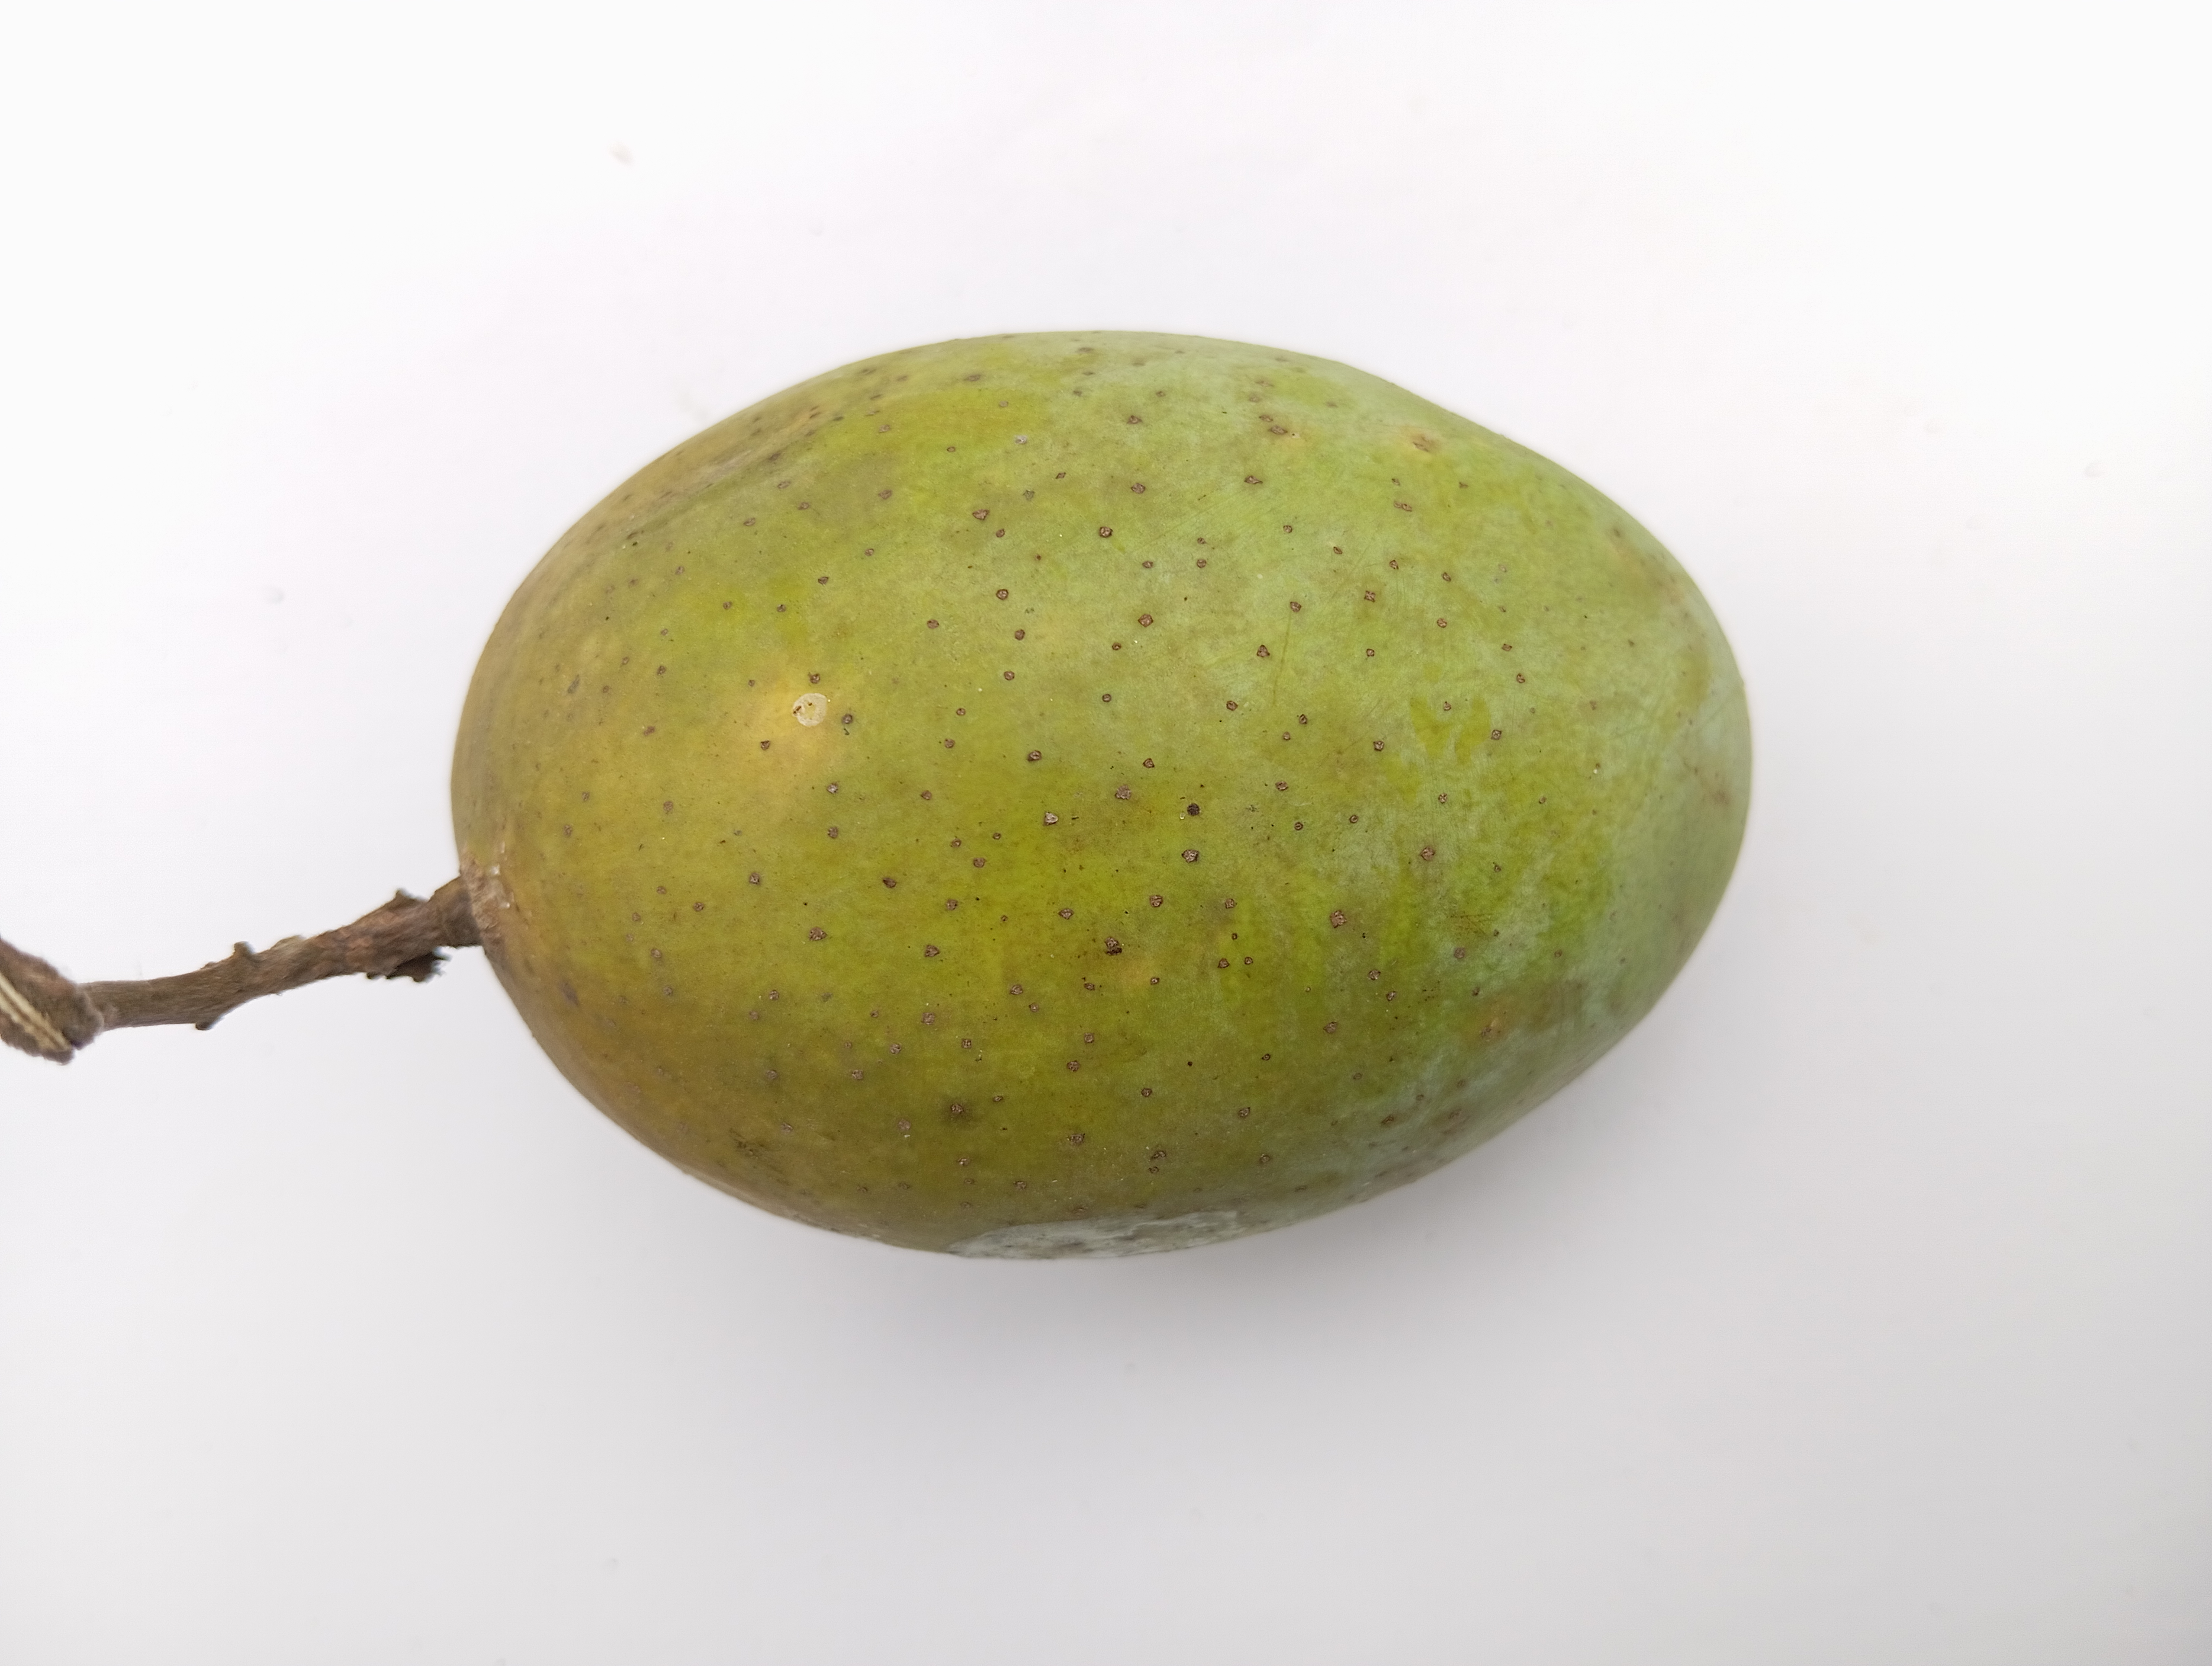
Mango variety: Langra